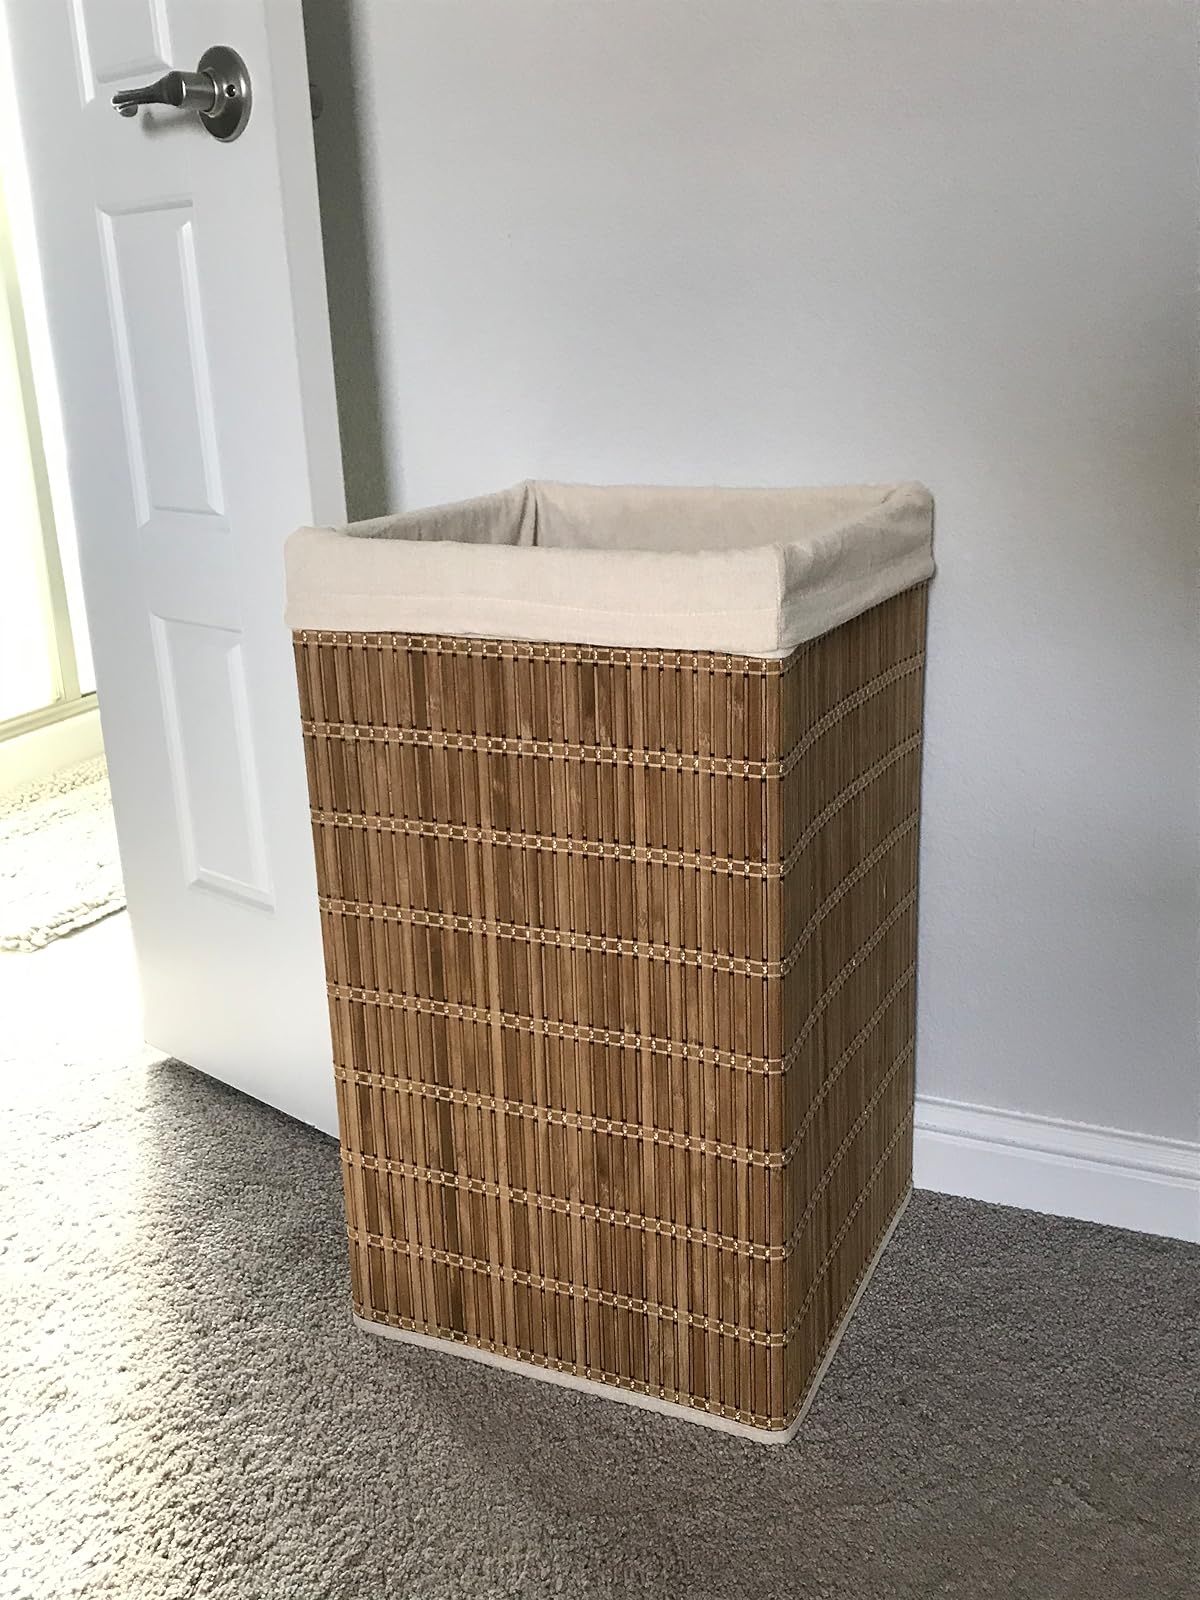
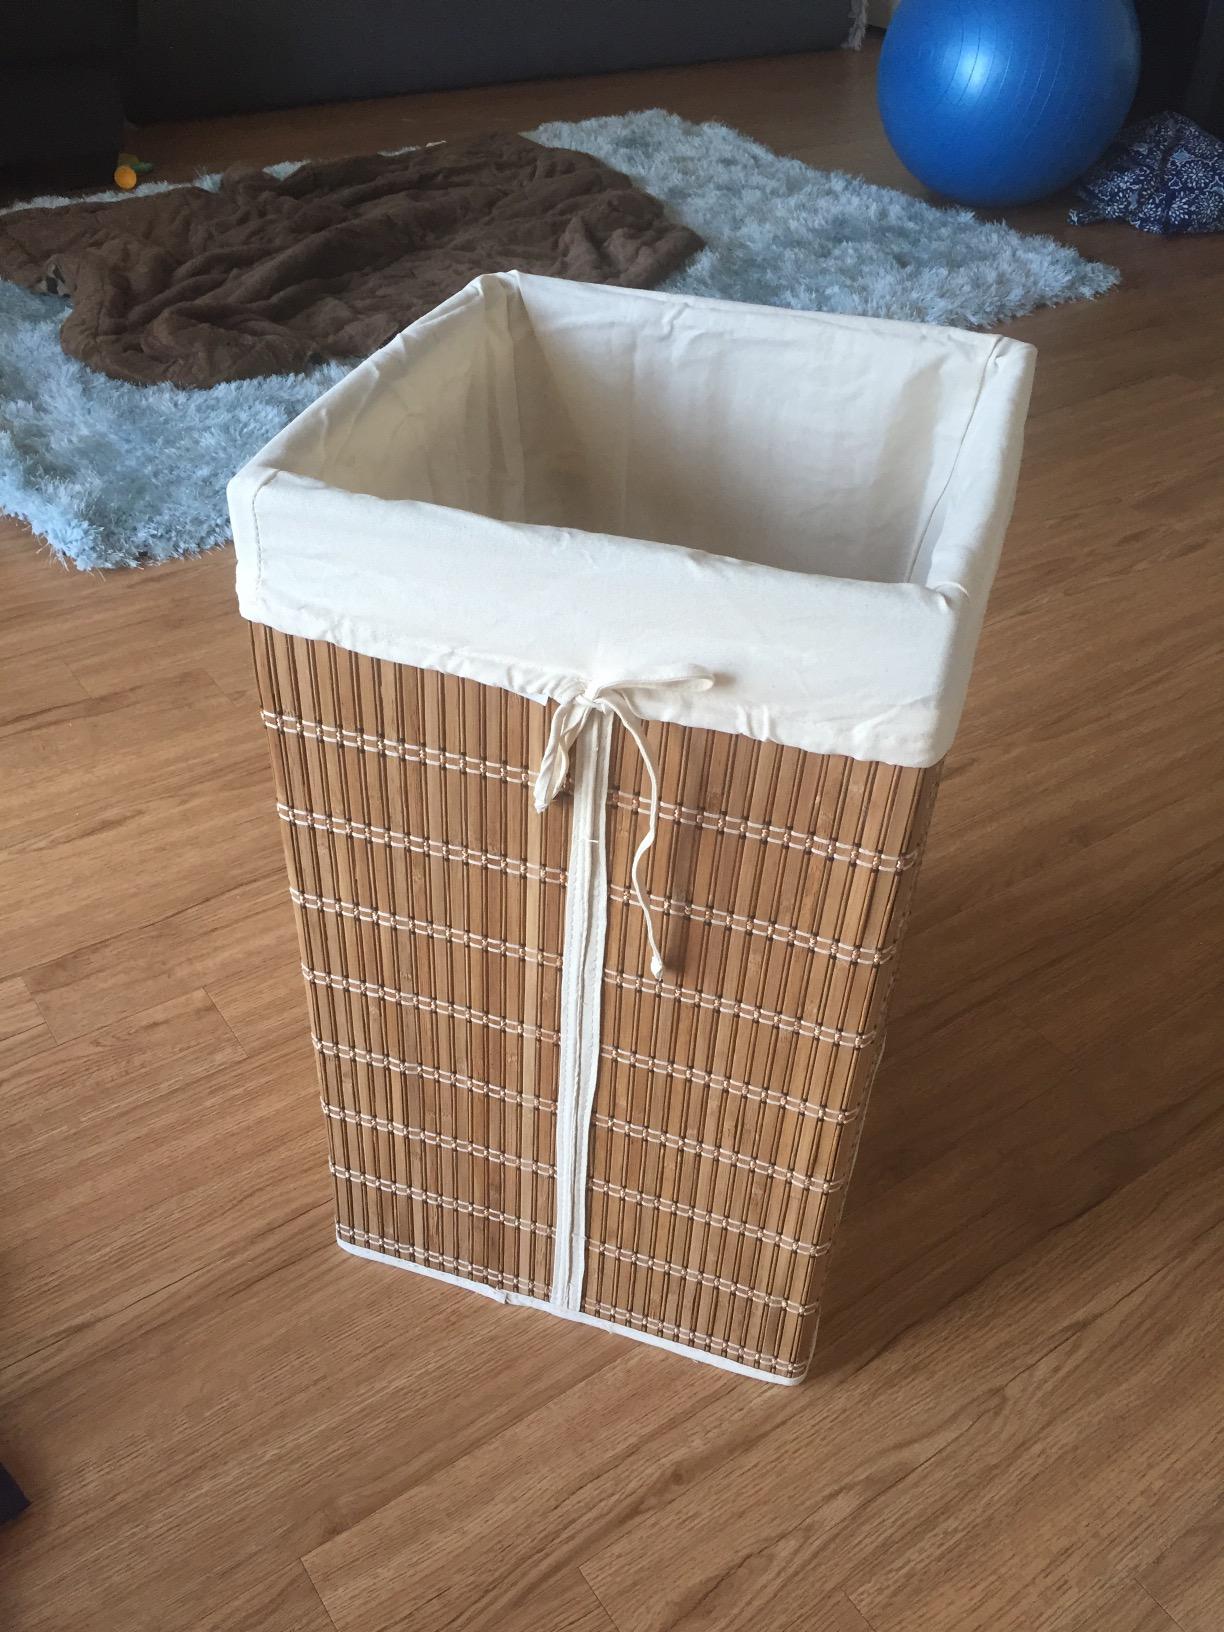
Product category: items_hamper
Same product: yes